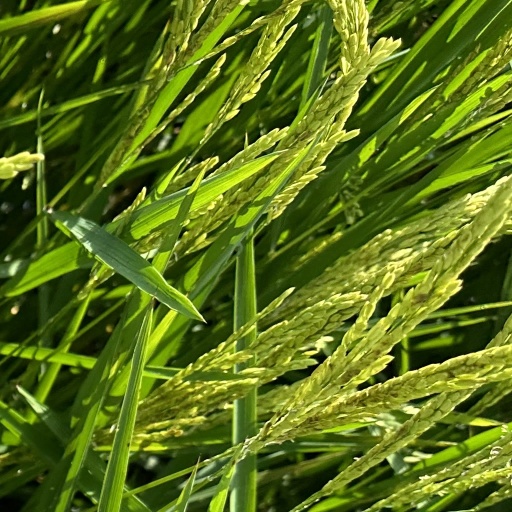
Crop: rice